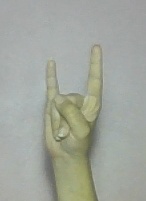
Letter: la